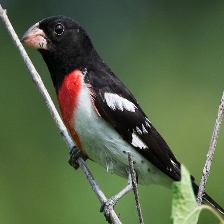
Species: ROSE BREASTED GROSBEAK
Scientific name: PHEUCTICUS LUDOVICIANUS